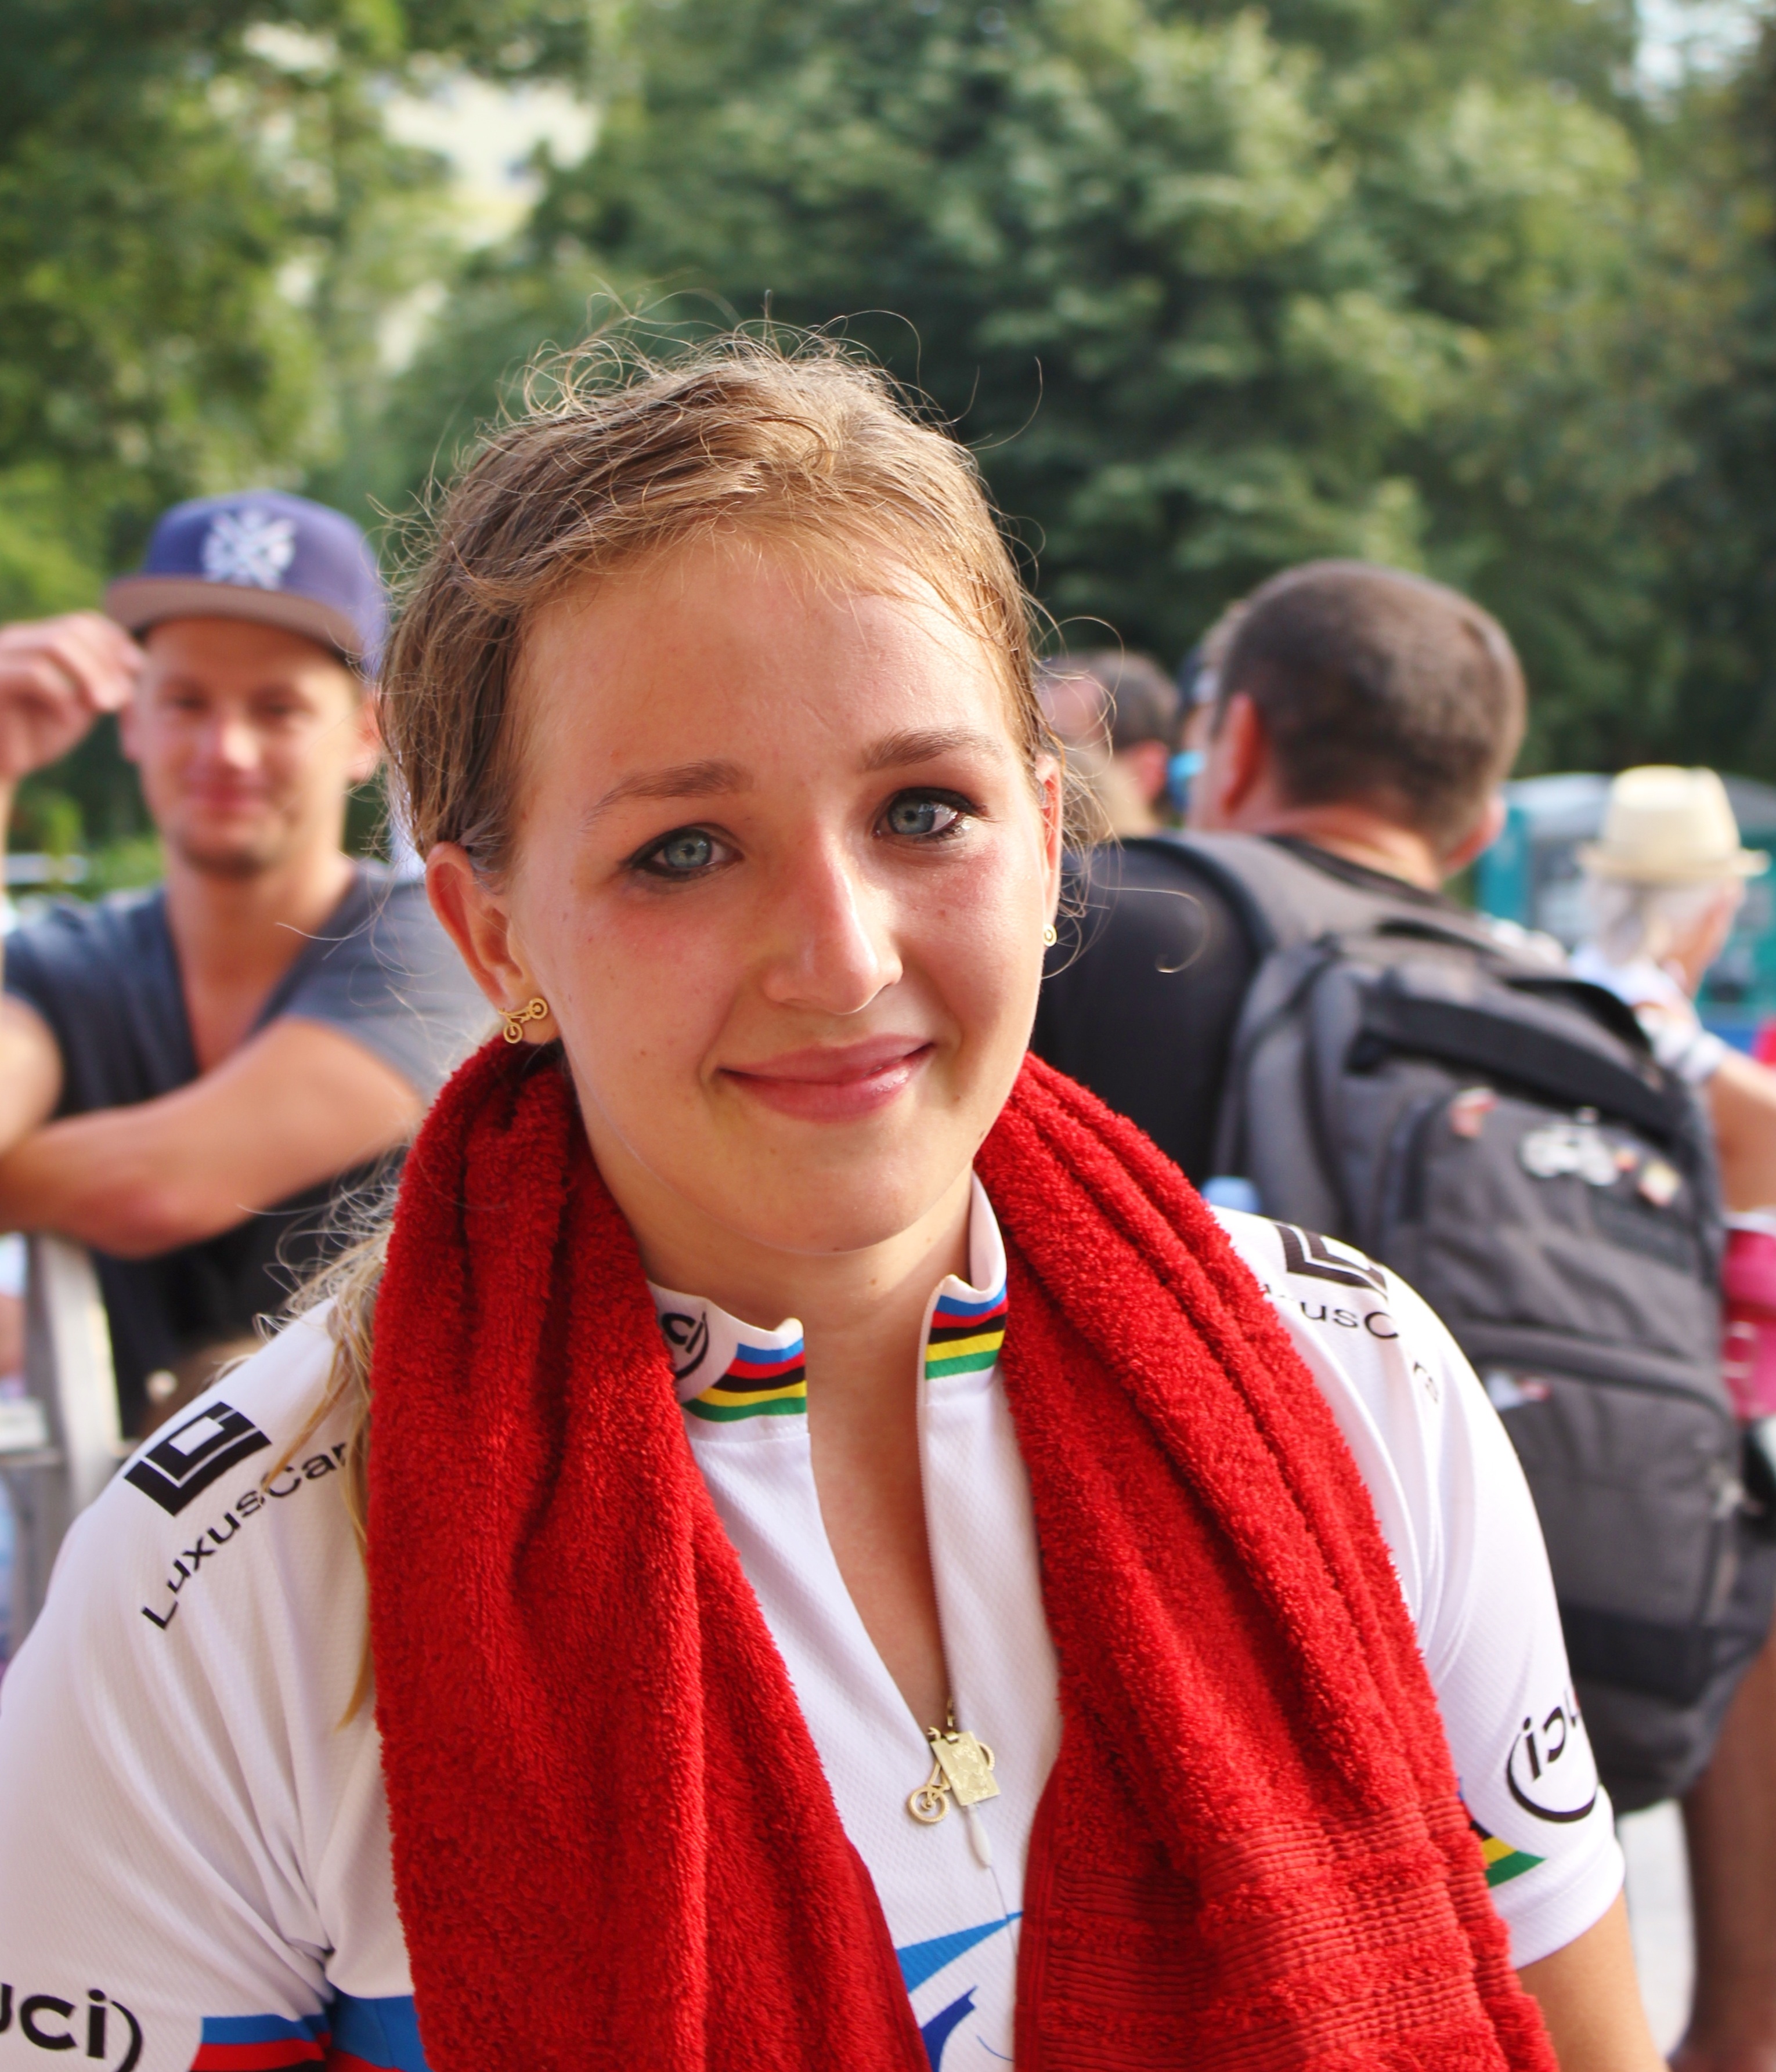
person, people, race, tears, endurance, win, winner joy, endurance sports